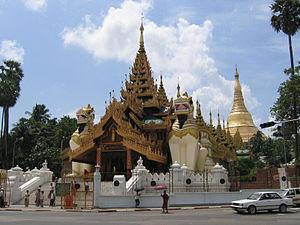
La pagode Shwedagon ou pagode de Shwedagon est un stûpa remarquable situé sur la colline de Singuttara à Rangoon, en Birmanie. Ce lieu saint bouddhiste est le premier centre religieux de Birmanie car selon la légende, il contient des reliques de quatre anciens Bouddhas, dont huit cheveux du Bouddha Gautama.